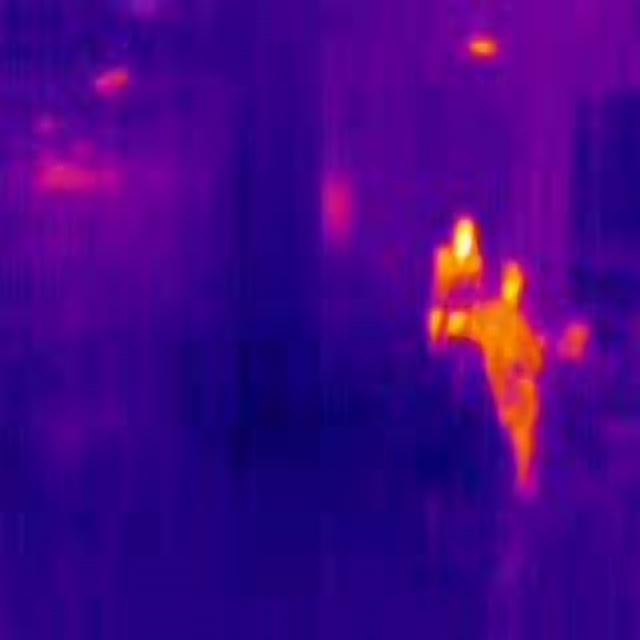
Detected objects:
label: person
label: person